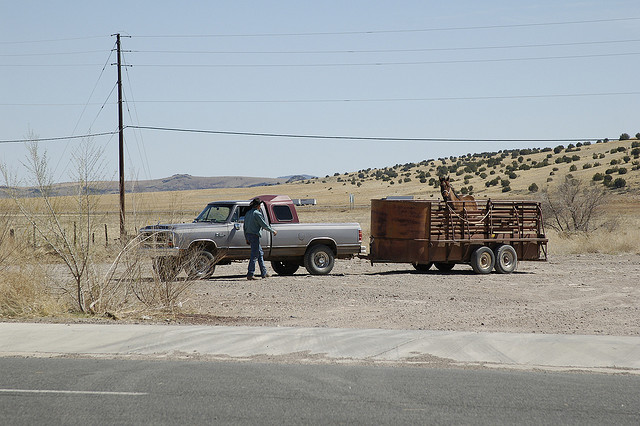
A truck pulling a wagon with a horse in it

a truck with animals in a trailer in the back

A truck with a big trailer parked on the side of the road.

Man and pickup truck with open horse trailer in the desert.

A truck is parked with a horse in a wagon behind it.